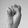
ASL letter: S